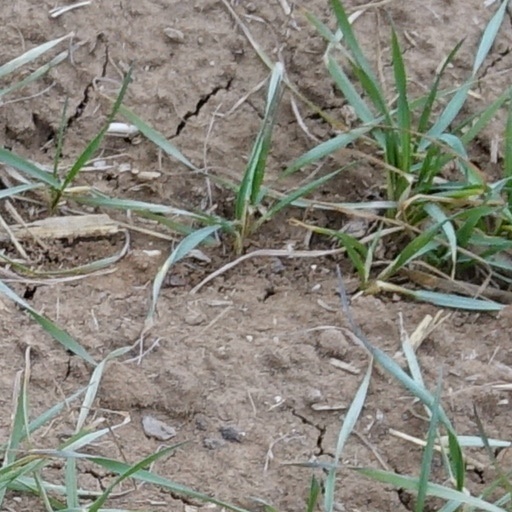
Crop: wheat